Sri Lankan civil war

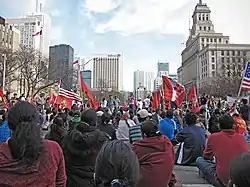
Canadian Tamils block University Avenue, Toronto demonstrating against the Sri Lankan forces.

The general non-Tamil public of Sri Lanka took to streets to celebrate the end of the decades-long war. Streets were filled with joyous scenes of jubilation. Opposition leader Ranil Wickremasinghe, through a telephone call, congratulated President Rajapaksa and the state security forces for their victory over the LTTE. Religious leaders, too, hailed the end of the bloodshed. International response to the end of the fighting was also positive and welcoming, while some countries expressed concern over the civilian casualties and the humanitarian impact. United Nations Secretary General Ban Ki-moon said, "I am relieved by the conclusion of the military operation, but I am deeply troubled by the loss of so many civilian lives. The task now facing the people of Sri Lanka is immense and requires all hands. It is most important that every effort be undertaken to begin a process of healing and national reconciliation". Time magazine named the end of the Sri Lankan civil war as one of the top 10 news stories of 2009.